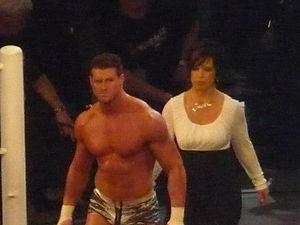
Vickie Benson est une personnalité, manager et catcheuse occasionnelle américaine. Elle est connue pour son travail à la World Wrestling Entertainment de 2005 à 2014 sous le nom de Vickie Guerrero.